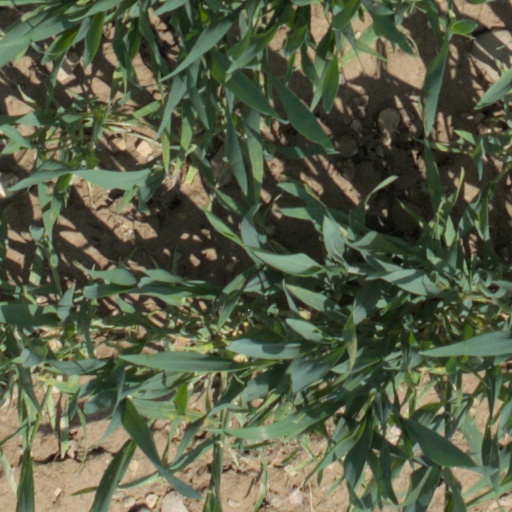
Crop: wheat